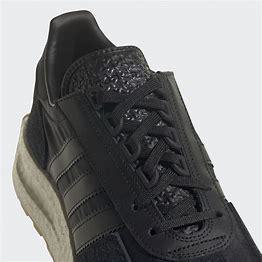
Brand: adidas
Model: originals Adidas Originals Retropy E5